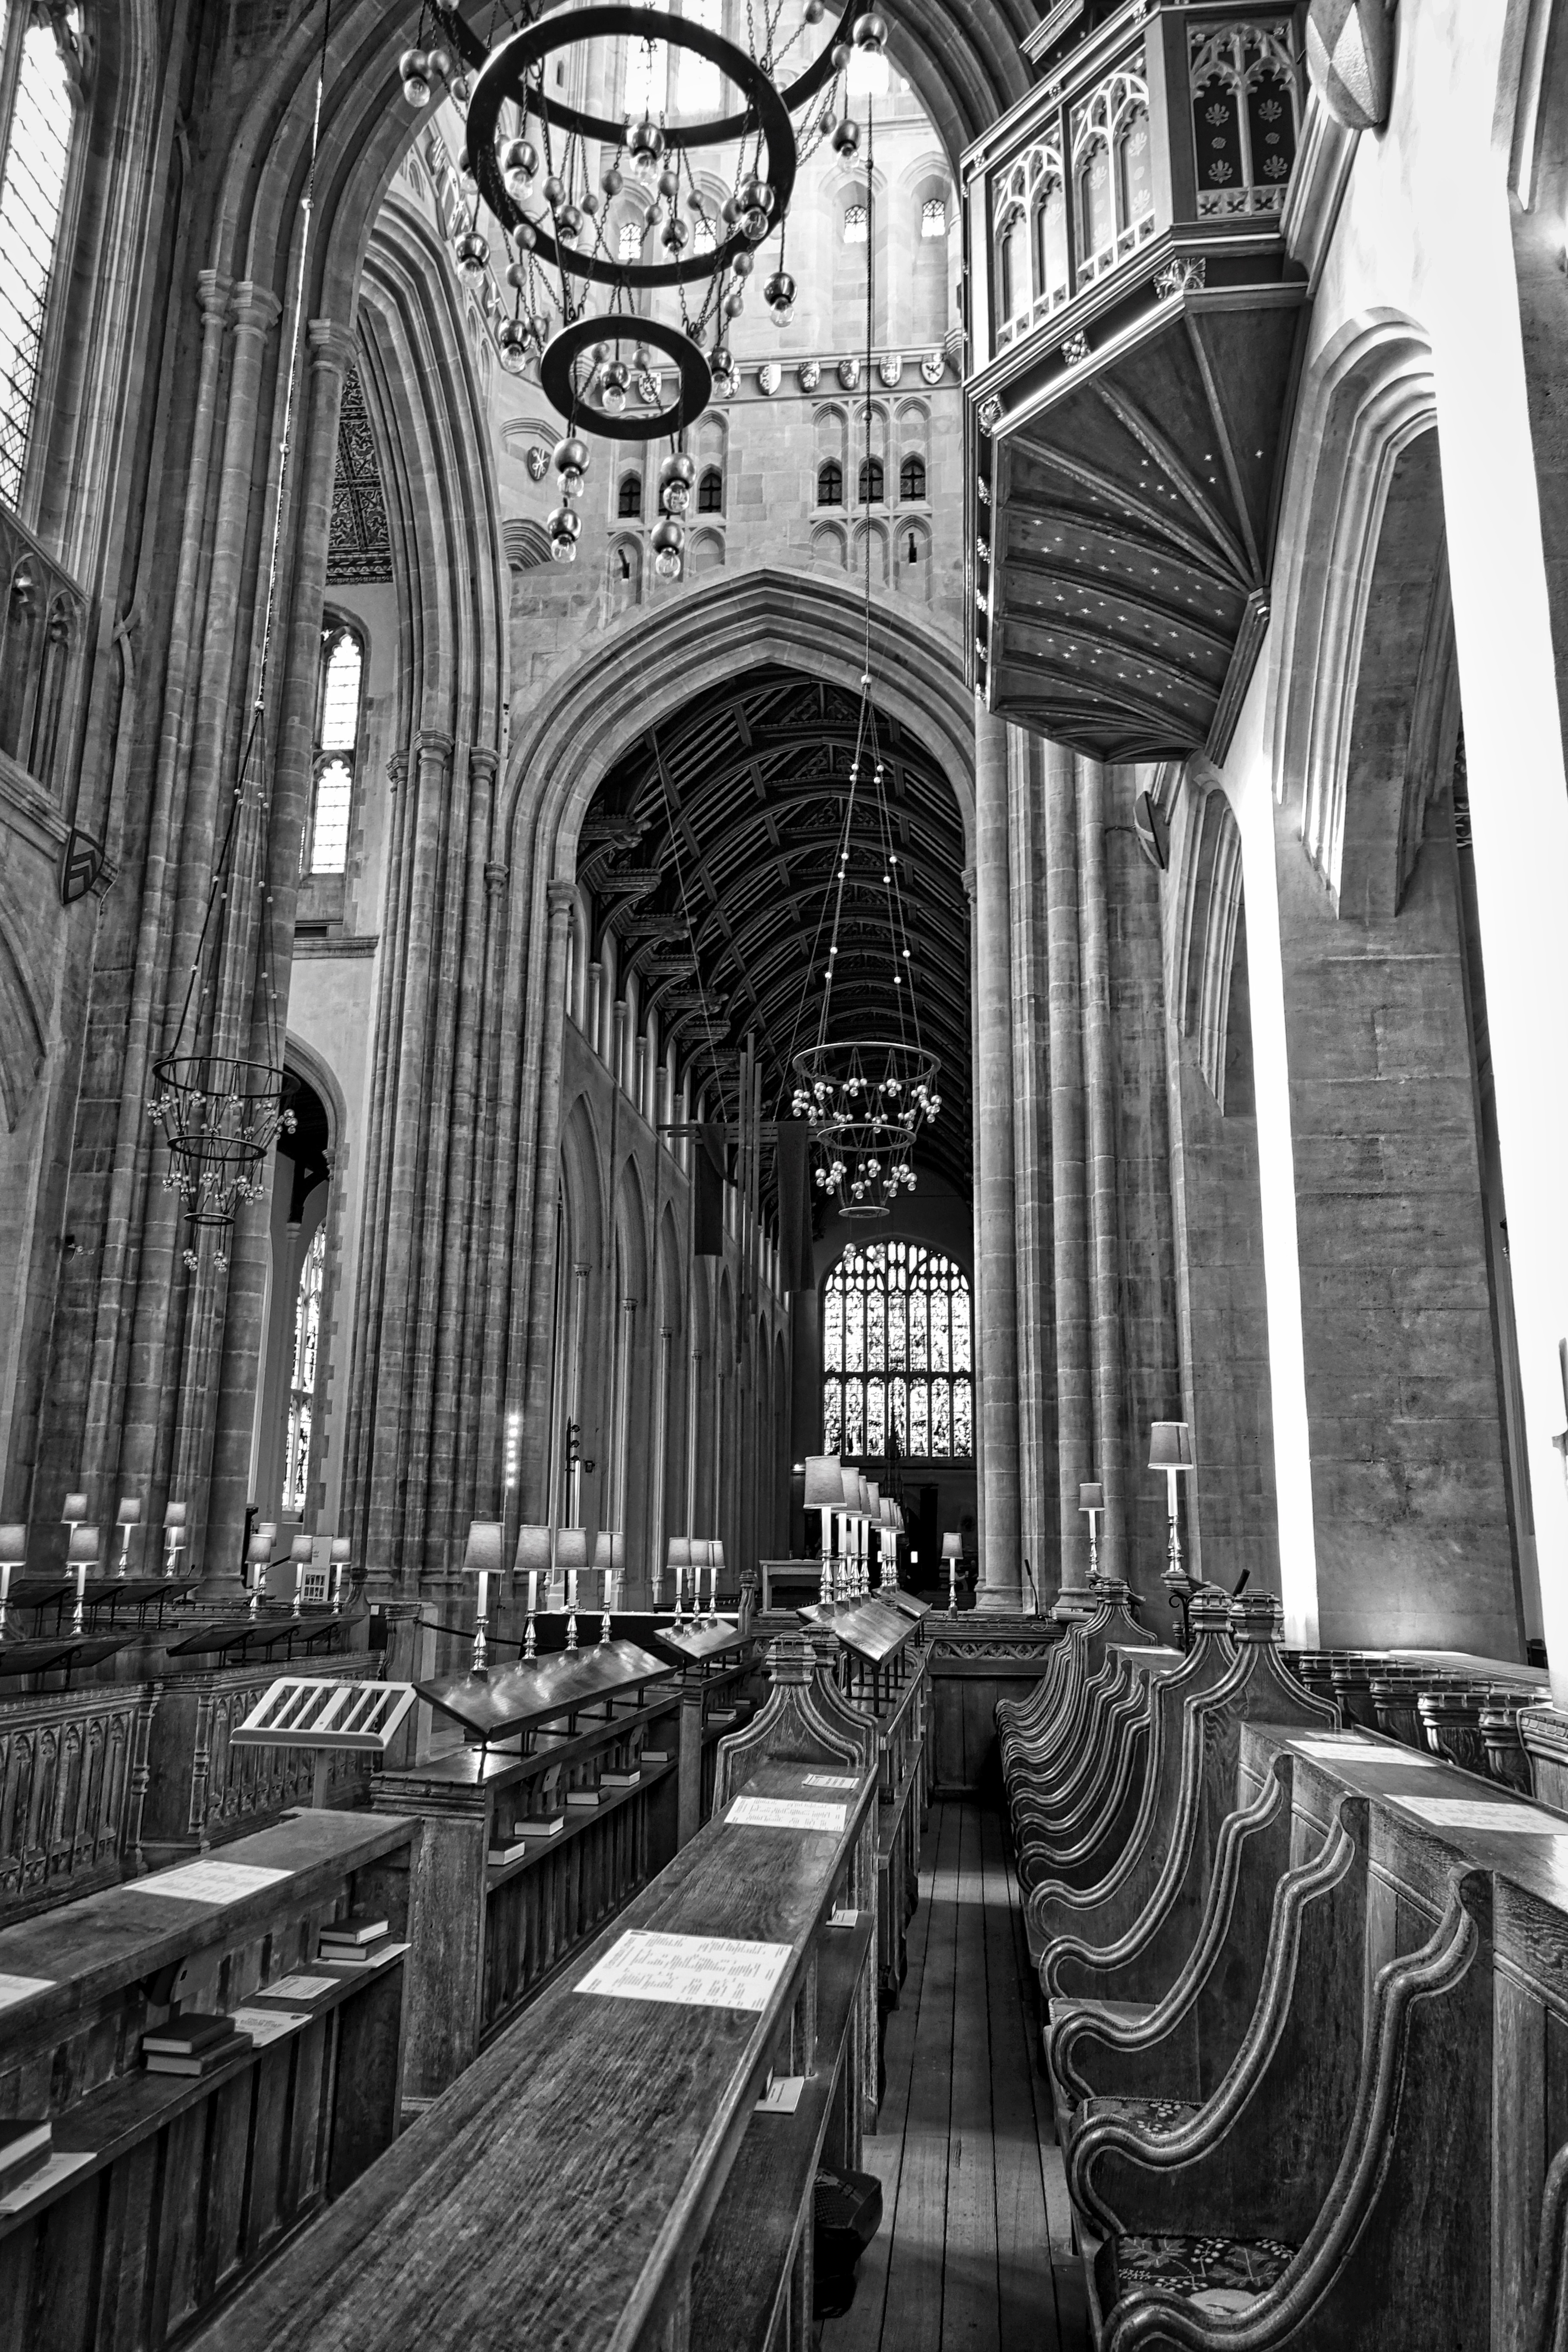
black and white, architecture, structure, seating, building, arch, ceiling, landmark, facade, church, cathedral, chapel, monochrome, place of worship, aisle, arched, religious, decorative, arches, symmetry, arcade, stonework, metropolis, transept, gothic architecture, monochrome photography, stock photography, metropolitan area